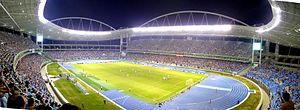
Les compétitions de football des Jeux olympiques d'été de 2016 organisés à Rio de Janeiro se dérouleront dans six villes brésiliennes du 3 au 20 août 2016.
Le football est un des vingt-huit sports officiels aux Jeux olympiques de 2016. Il y a deux compétitions, une féminine et une masculine. La compétition masculine réunit seize participants et comprend quatre groupes de quatre équipes au premier tour, suivi de quarts de finale, demi-finales et finales du 4 août au 20 août 2016. Vingt-huitième édition d’une épreuve de football lors de Jeux olympiques, il ne s’agit cependant que de la vingt-sixième à être reconnue par le CIO et la vingt-quatrième par la FIFA.
Un stade olympique est un stade dans lequel se sont déroulés des Jeux olympiques. Certains sont construits pour l'occasion alors que d'autres existant déjà sont choisis pour l’événement.